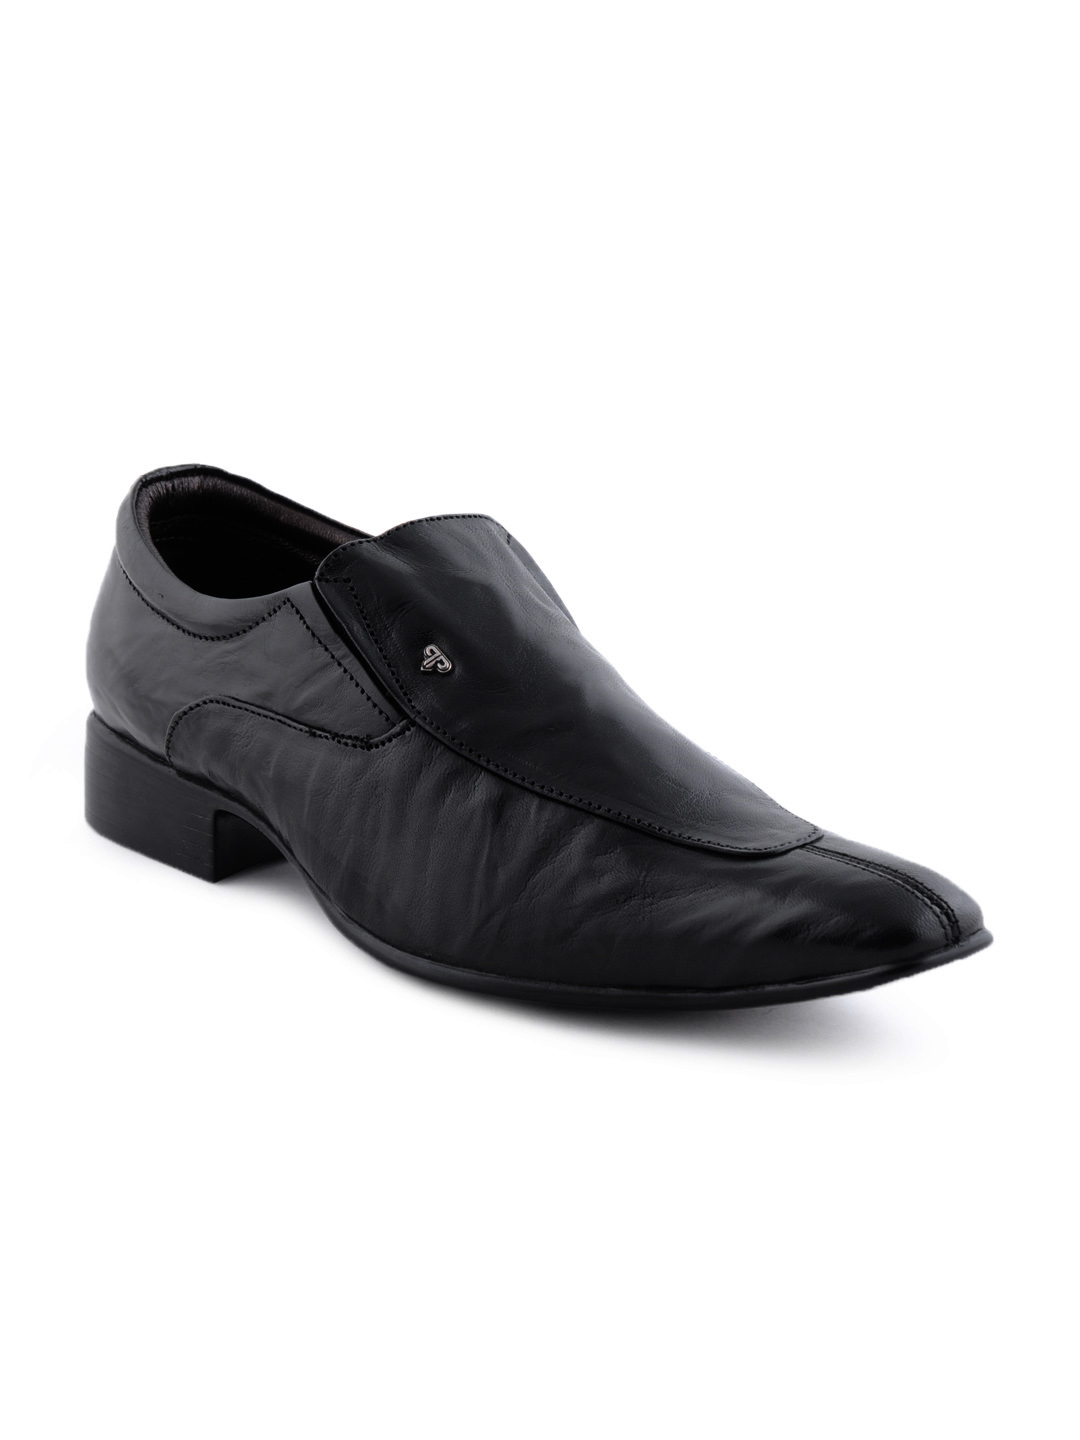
Provogue Men Black Formal Shoes
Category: Footwear / Shoes / Formal Shoes
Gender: Men
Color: Black
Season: Fall 2011
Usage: Formal